Thomas B. Finley Law Office

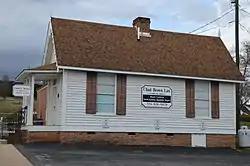
Southern side and front

Thomas B. Finley Law Office, also known as the J. F. Jordan Law Office, is a historic law office located at Wilkesboro, Wilkes County, North Carolina. It was built during the early 1880s, and is a small one-story frame building one room wide and two deep. It has sawnwork bargeboards and decorative finials in the Carpenter Gothic style. It is owned by the Wilkes Heritage Museum.